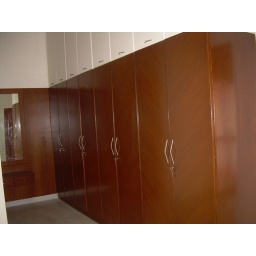
storage dresser and loft in first floor bed room